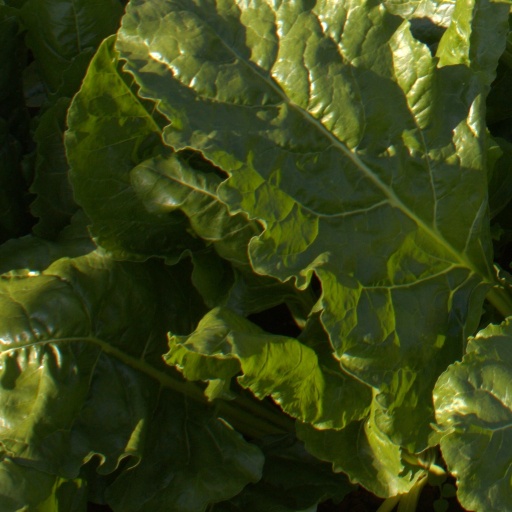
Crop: sugar beet